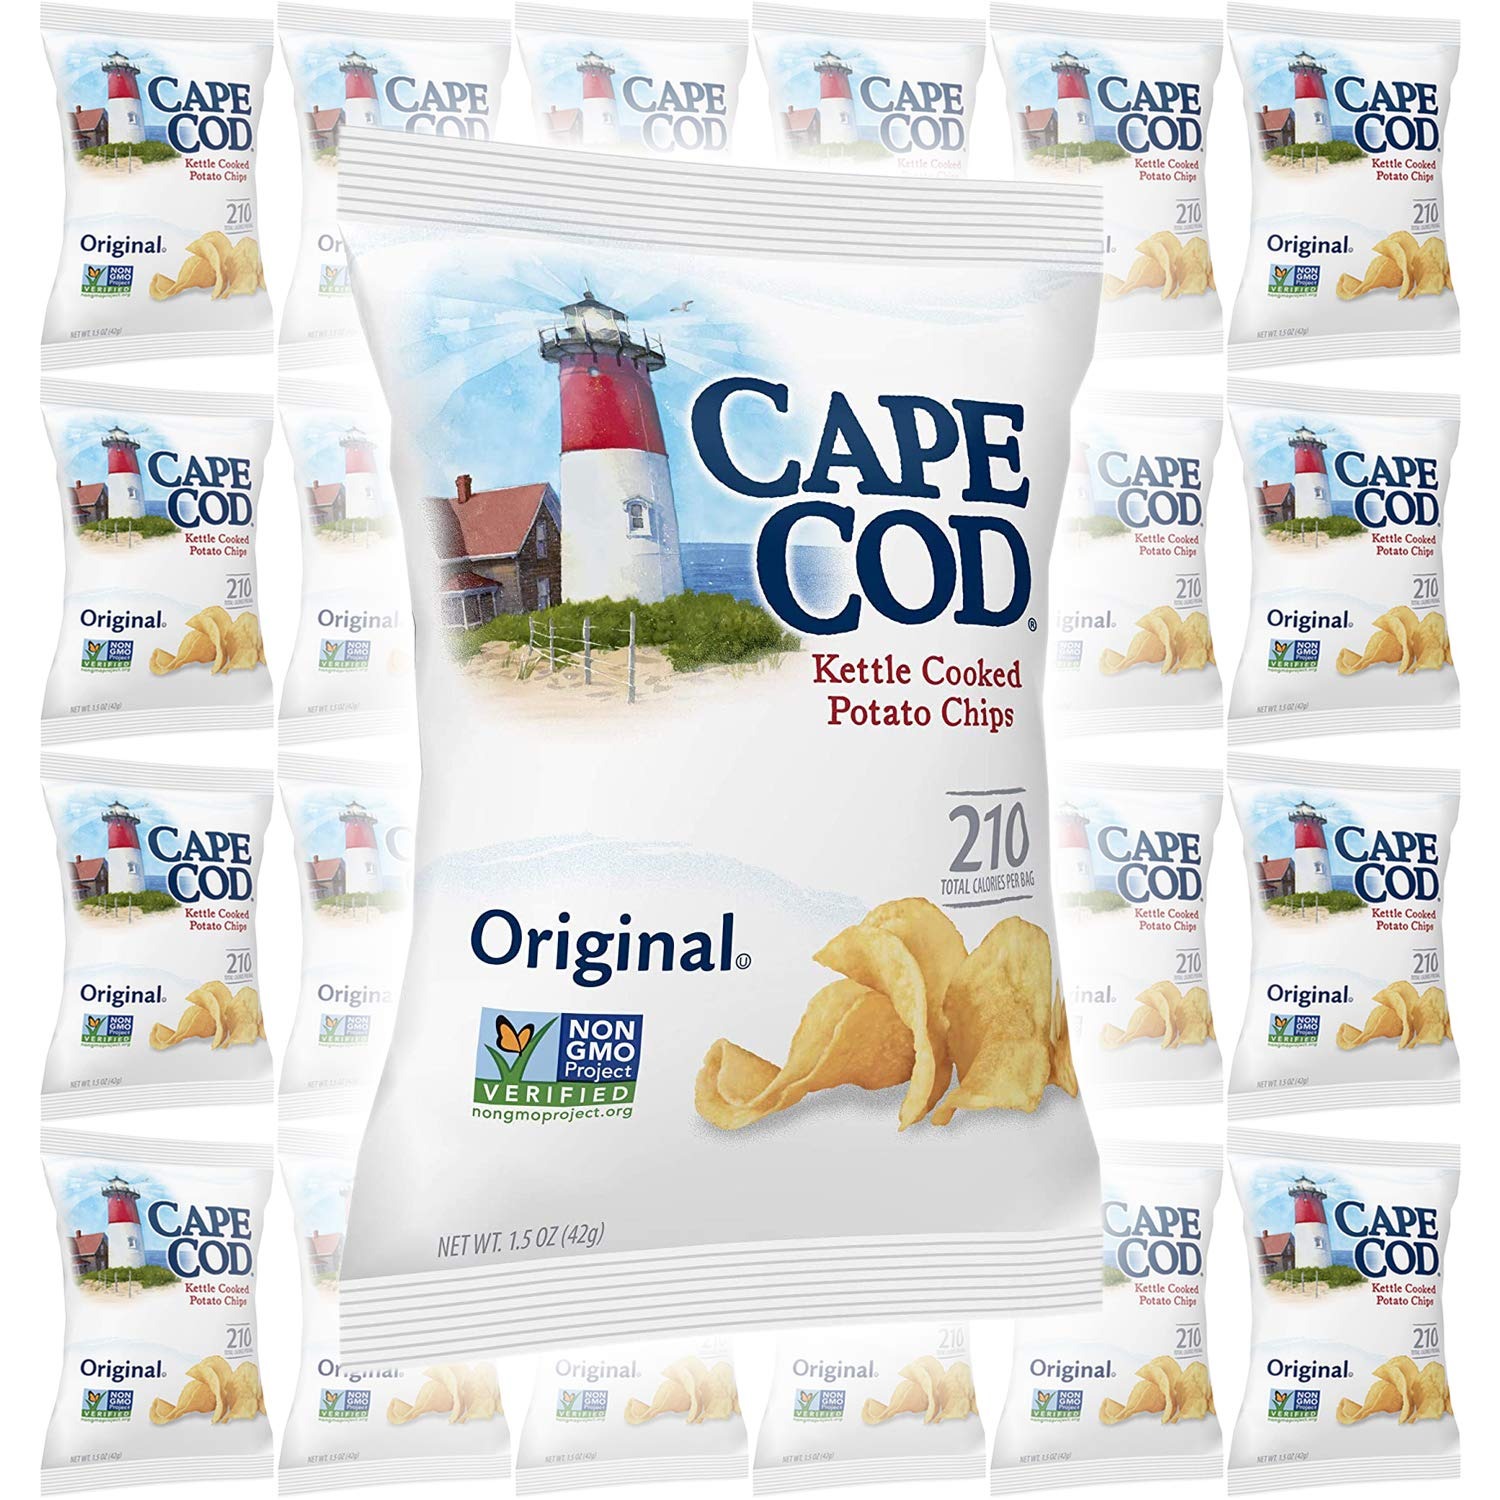
Item Name: Cape Cod Potato Chips, Original Kettle Cooked, Single-Serve 1.5 Ounce (24-Pack)
Value: 1.5
Unit: Ounce

Price: 32.4